Ramadan

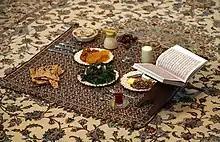
An iftar meal

Many Muslims insist on the local physical sighting of the moon to mark the beginning of Ramadan, but others use the calculated time of the new moon or the Saudi Arabian declaration to determine the start of the month. Since the new moon is not in the same state at the same time globally, the beginning and ending dates of Ramadan depend on what lunar sightings are received in each respective location. As a result, Ramadan dates vary in different countries, but usually only by a day. This is due to the cycles of the moon; the moon may not meet the criteria to qualify as a waxing crescent, which delineates the change in months, at the time of sundown in one location while later meeting it in another location. Astronomical projections that approximate the start of Ramadan are available.